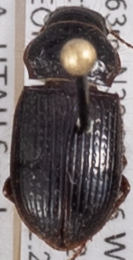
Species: Piosoma setosum
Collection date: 2023-06-13
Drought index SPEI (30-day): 0.346
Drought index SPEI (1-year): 1.226
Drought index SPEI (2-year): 0.32